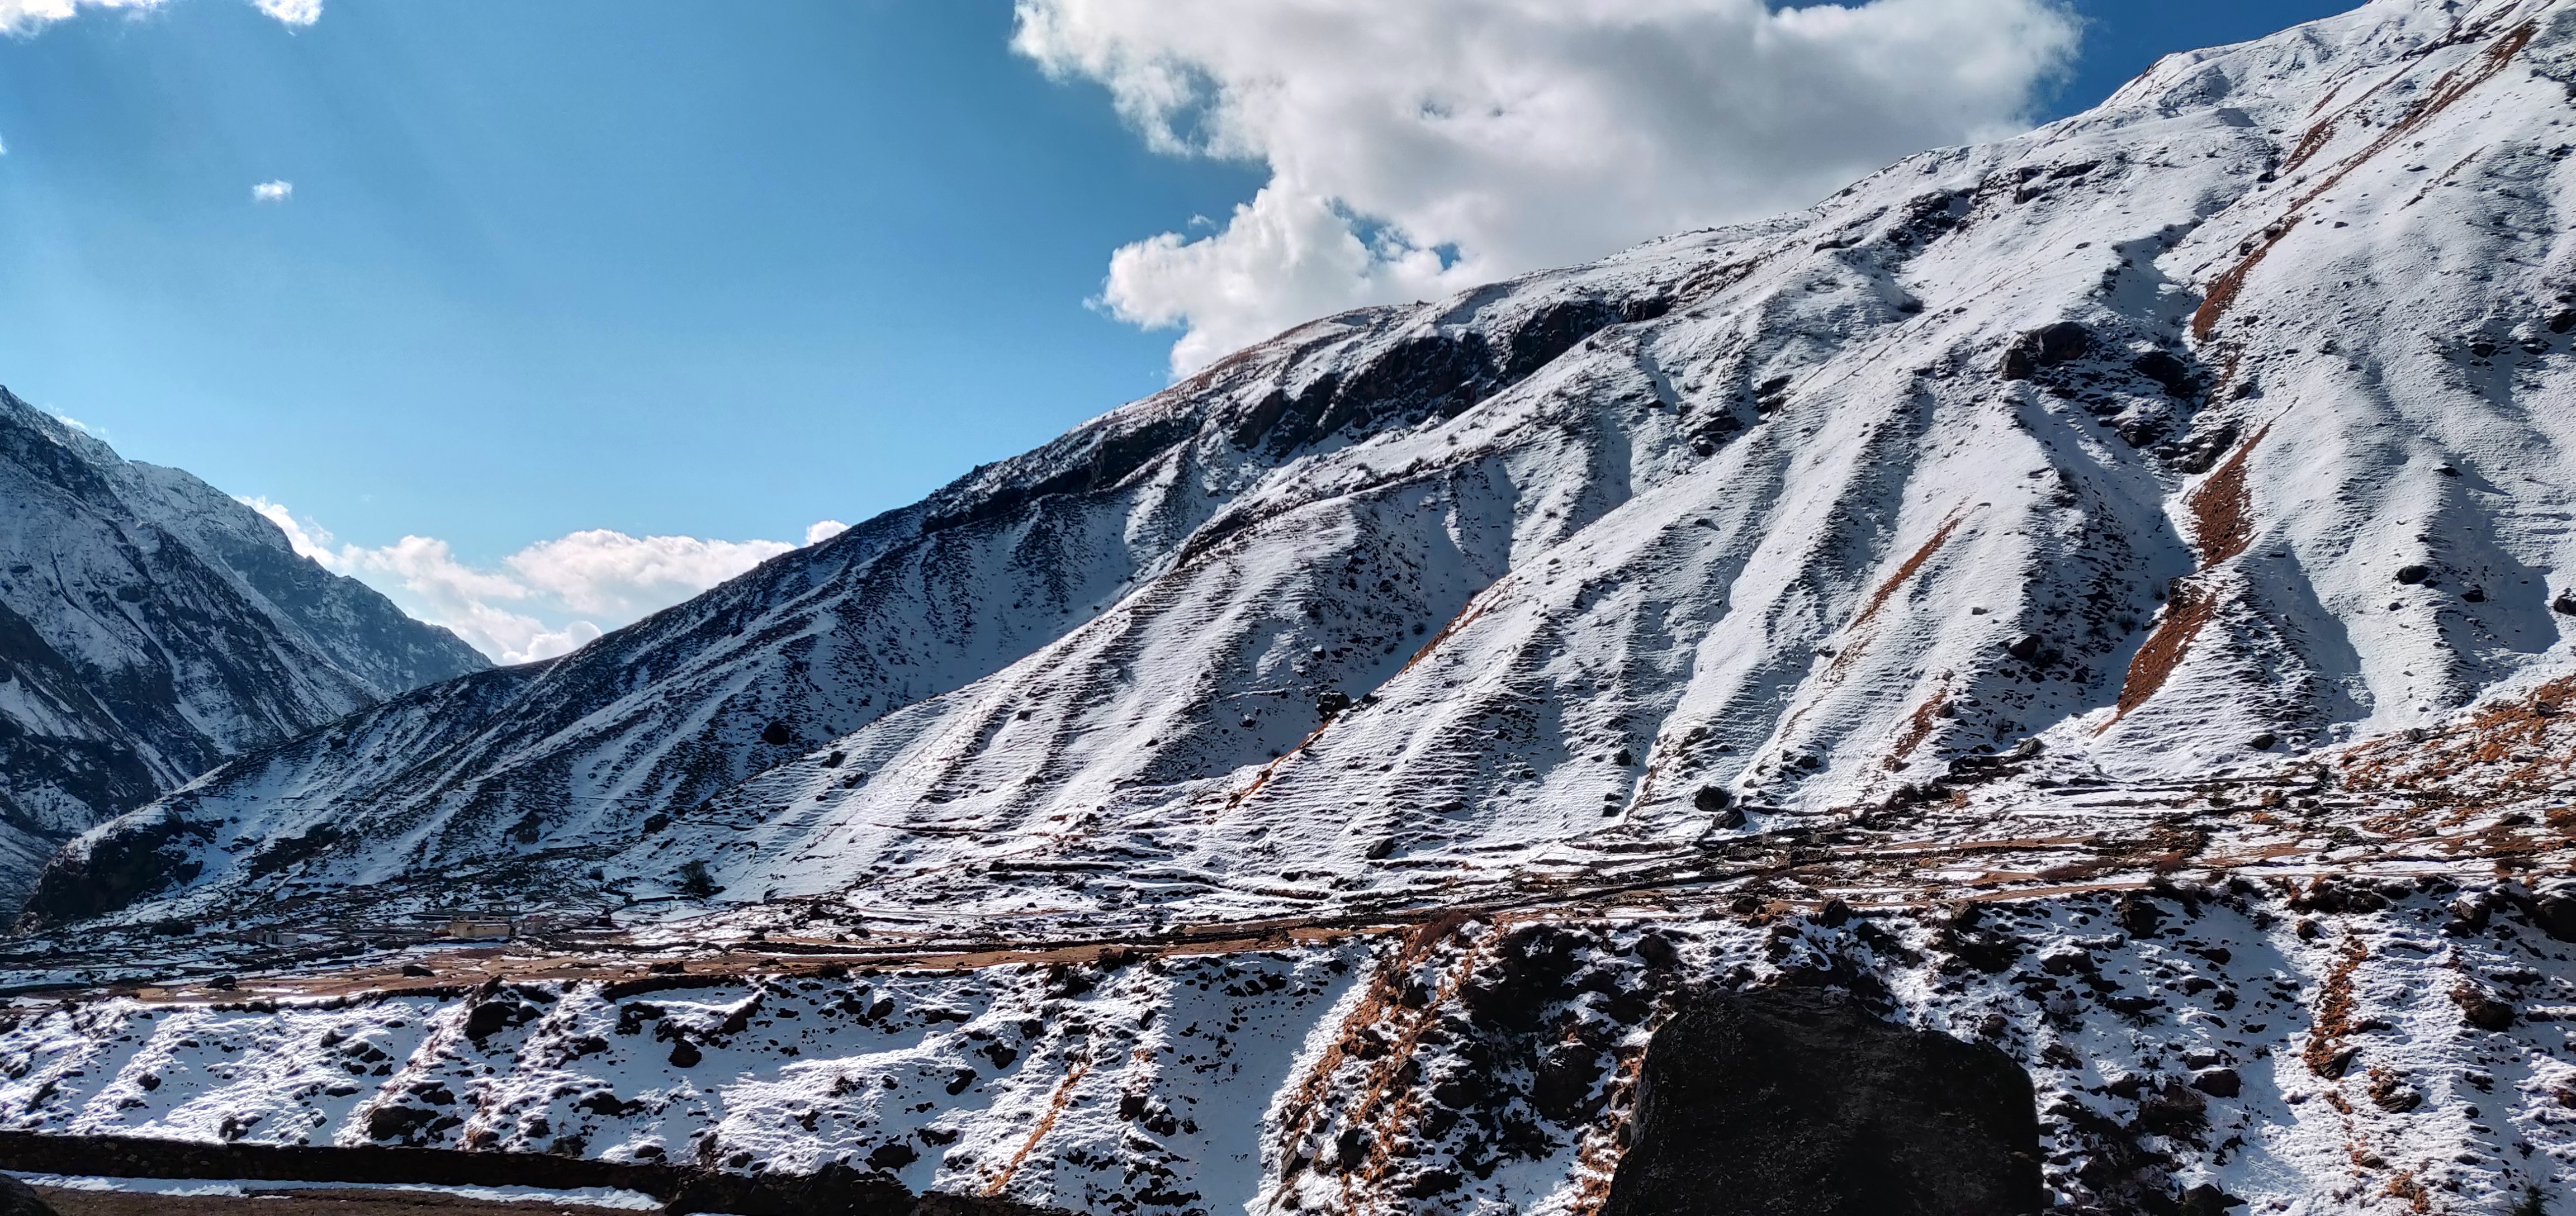
snow hill, ice, snow, dark cloud, hill, mountain, mountainous landforms, mountain range, geological phenomenon, ridge, sky, rock, glacial landform, massif, ar te, geology, summit, formation, alps, fell, moraine, cirque, national park, cloud, landscape, mountain pass, batholith, glacier, mount scenery, terrain, valley